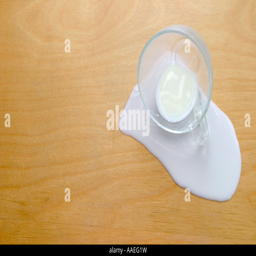
a glass cup of milk , knocked over , with spilt milk on a wooden table